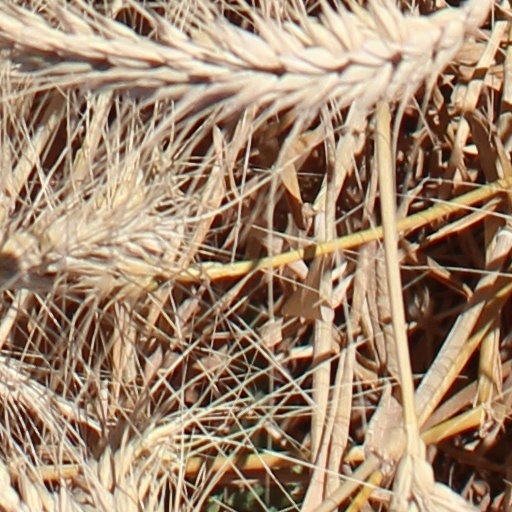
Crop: wheat